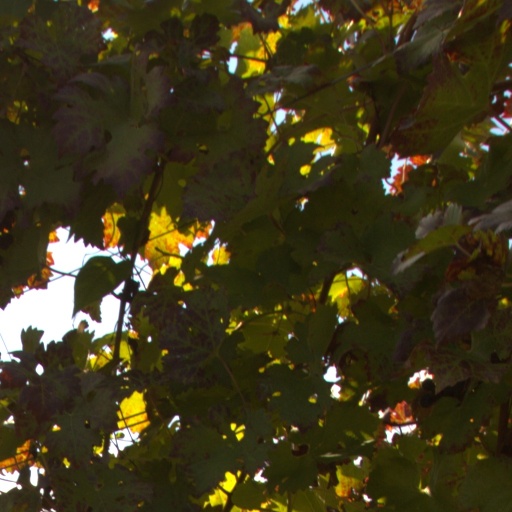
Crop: grape